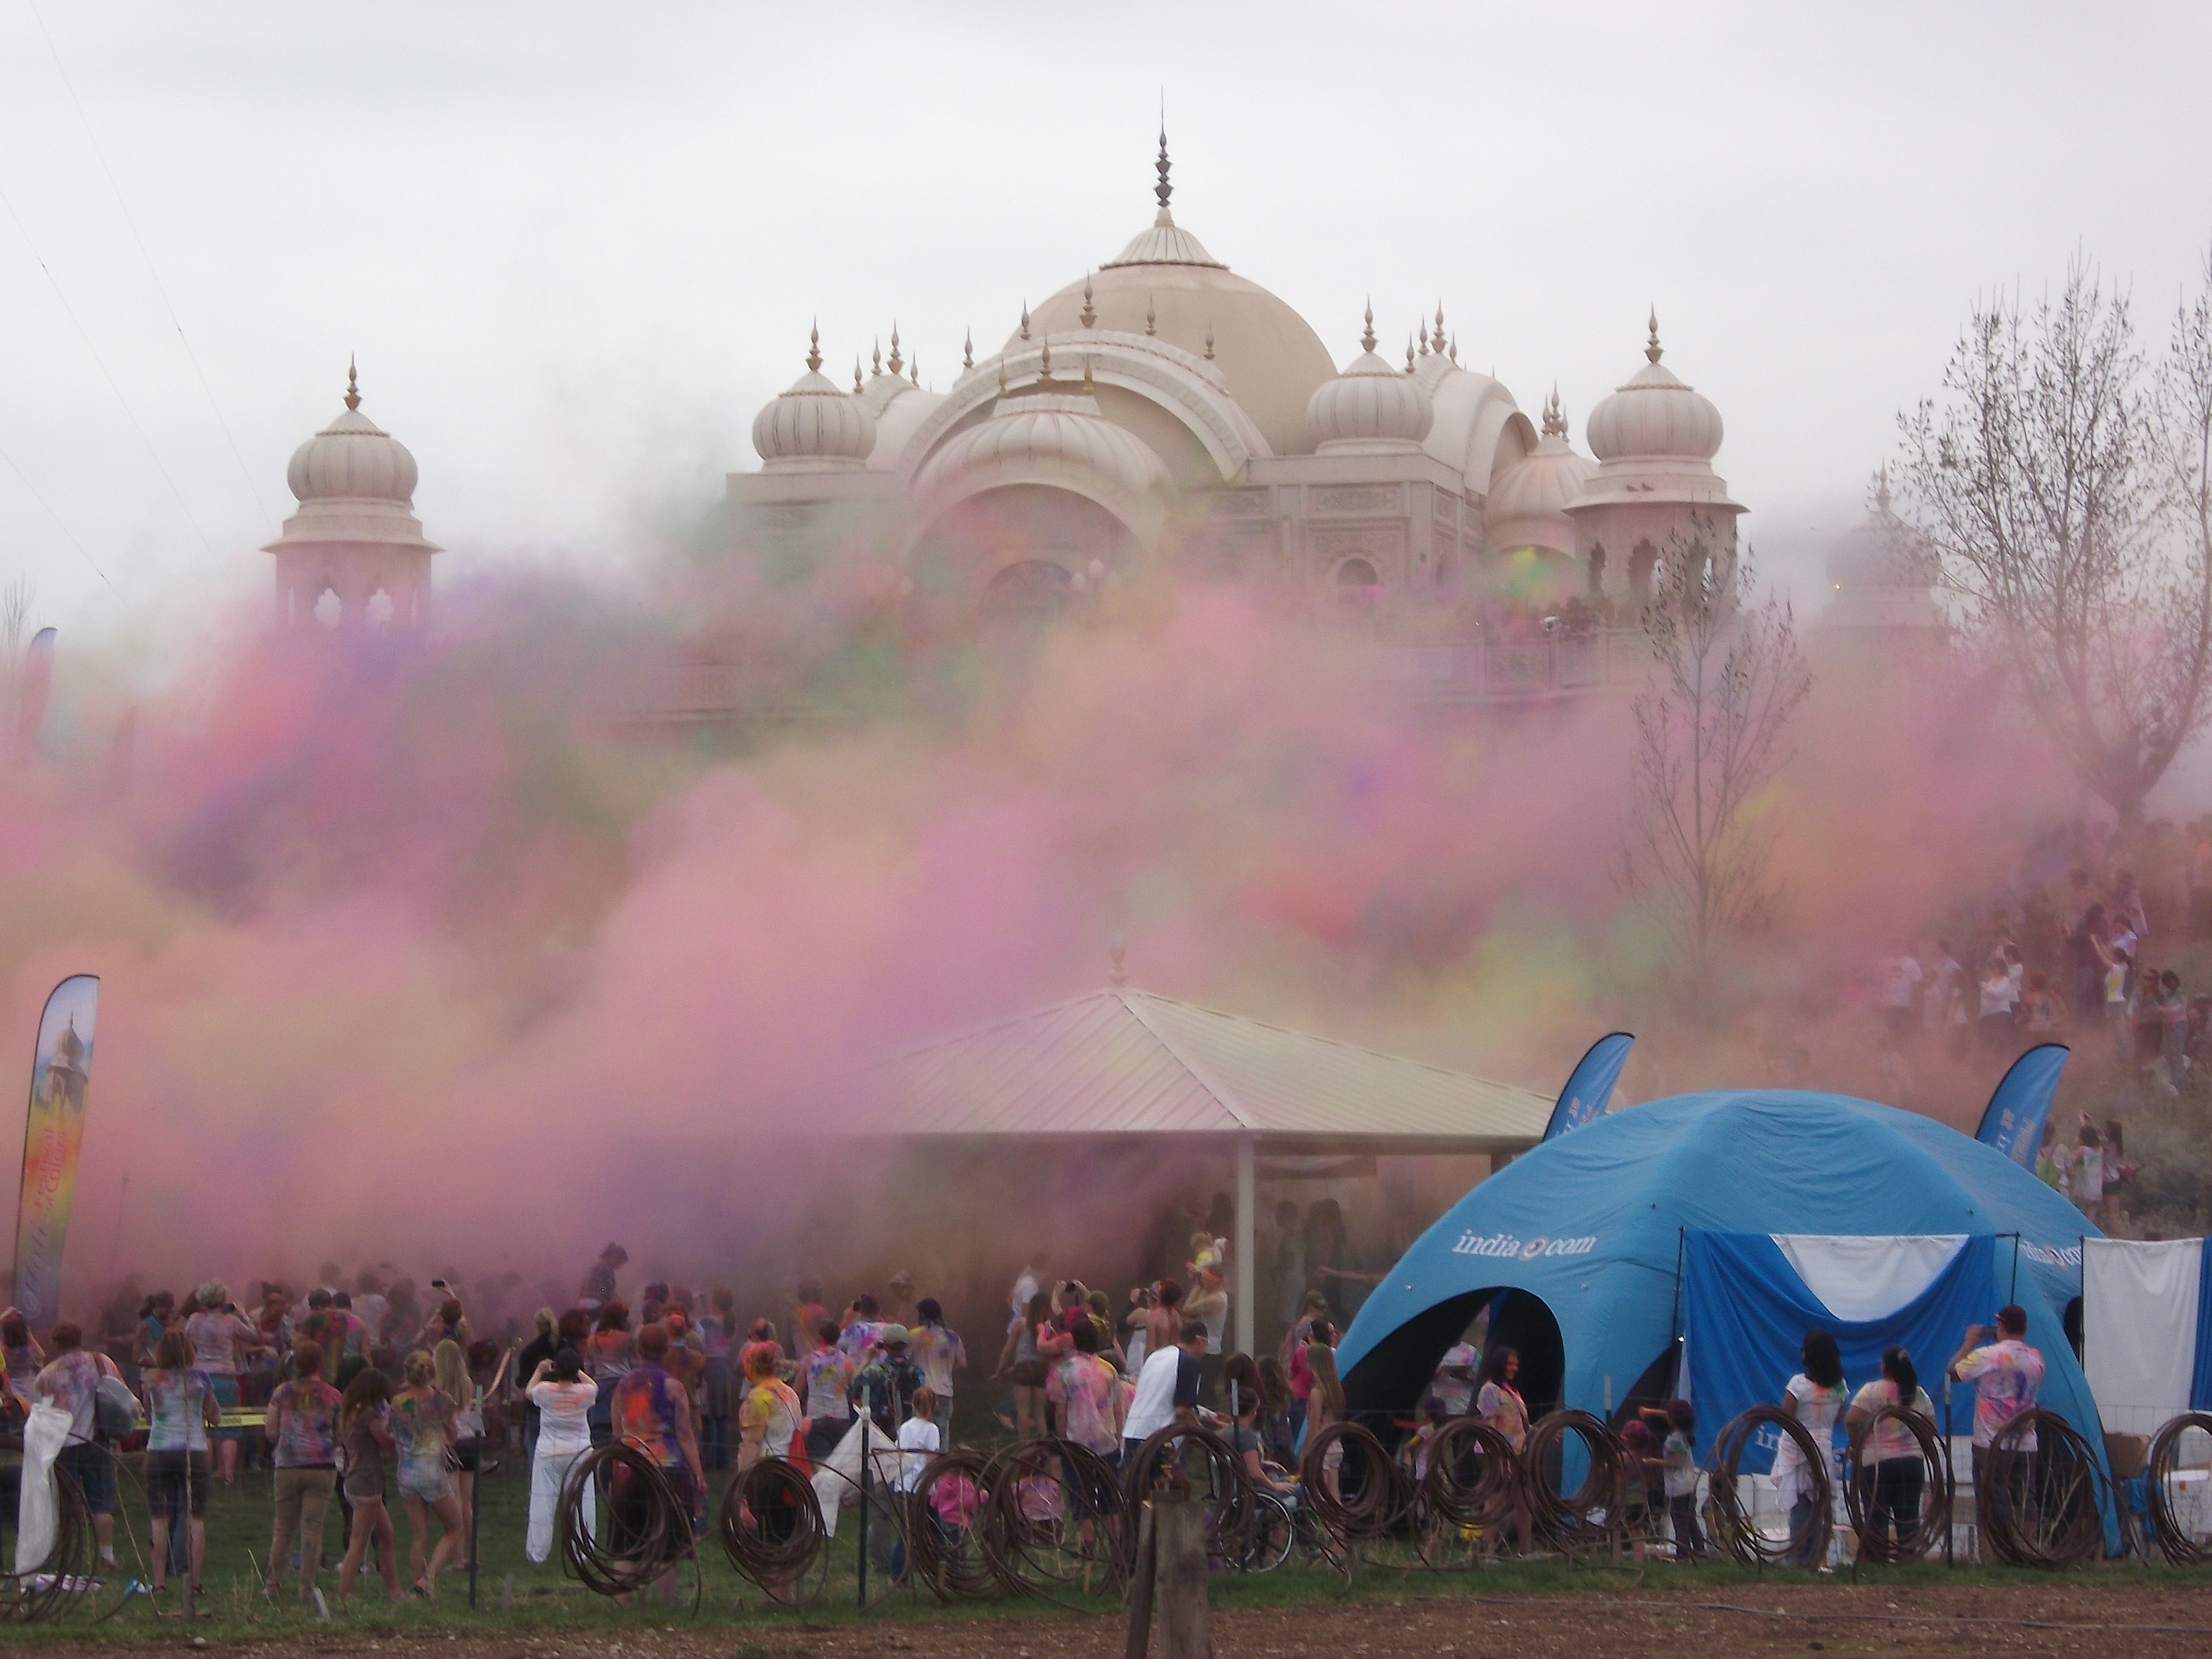
color, asia, colorful, temple, indian, traditional, holi, krishna, atmosphere of earth